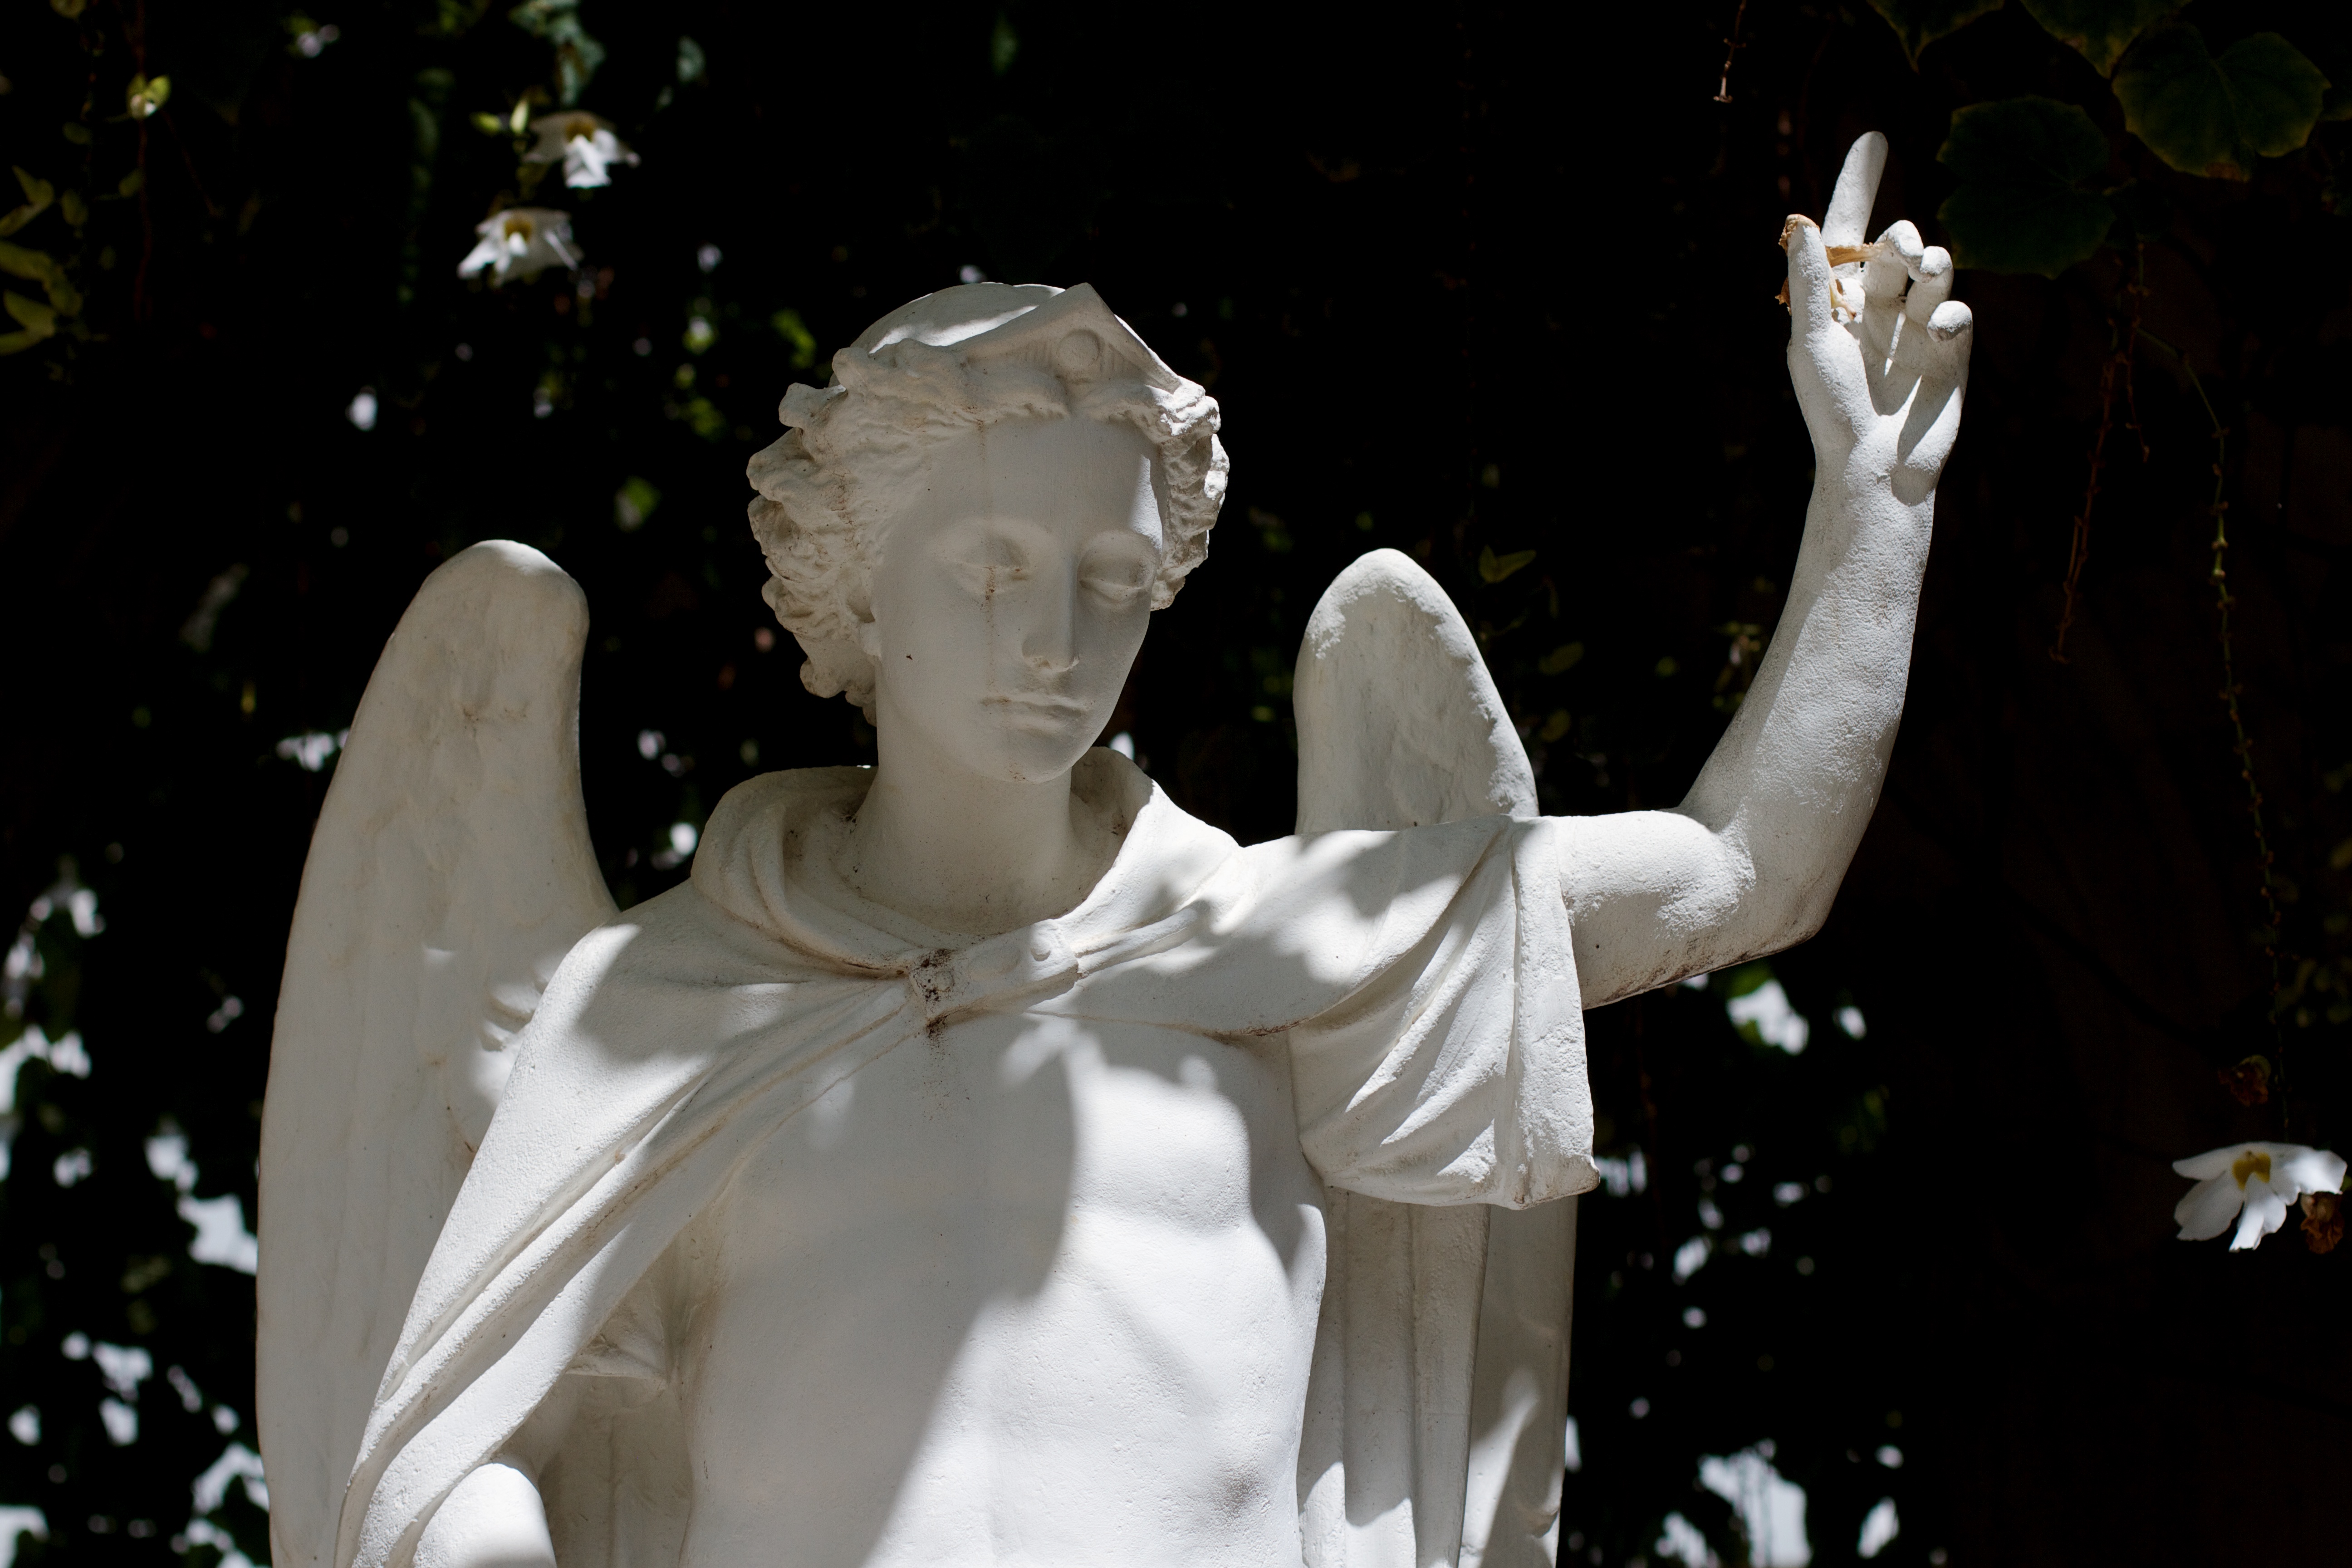
monument, statue, angel, mythology